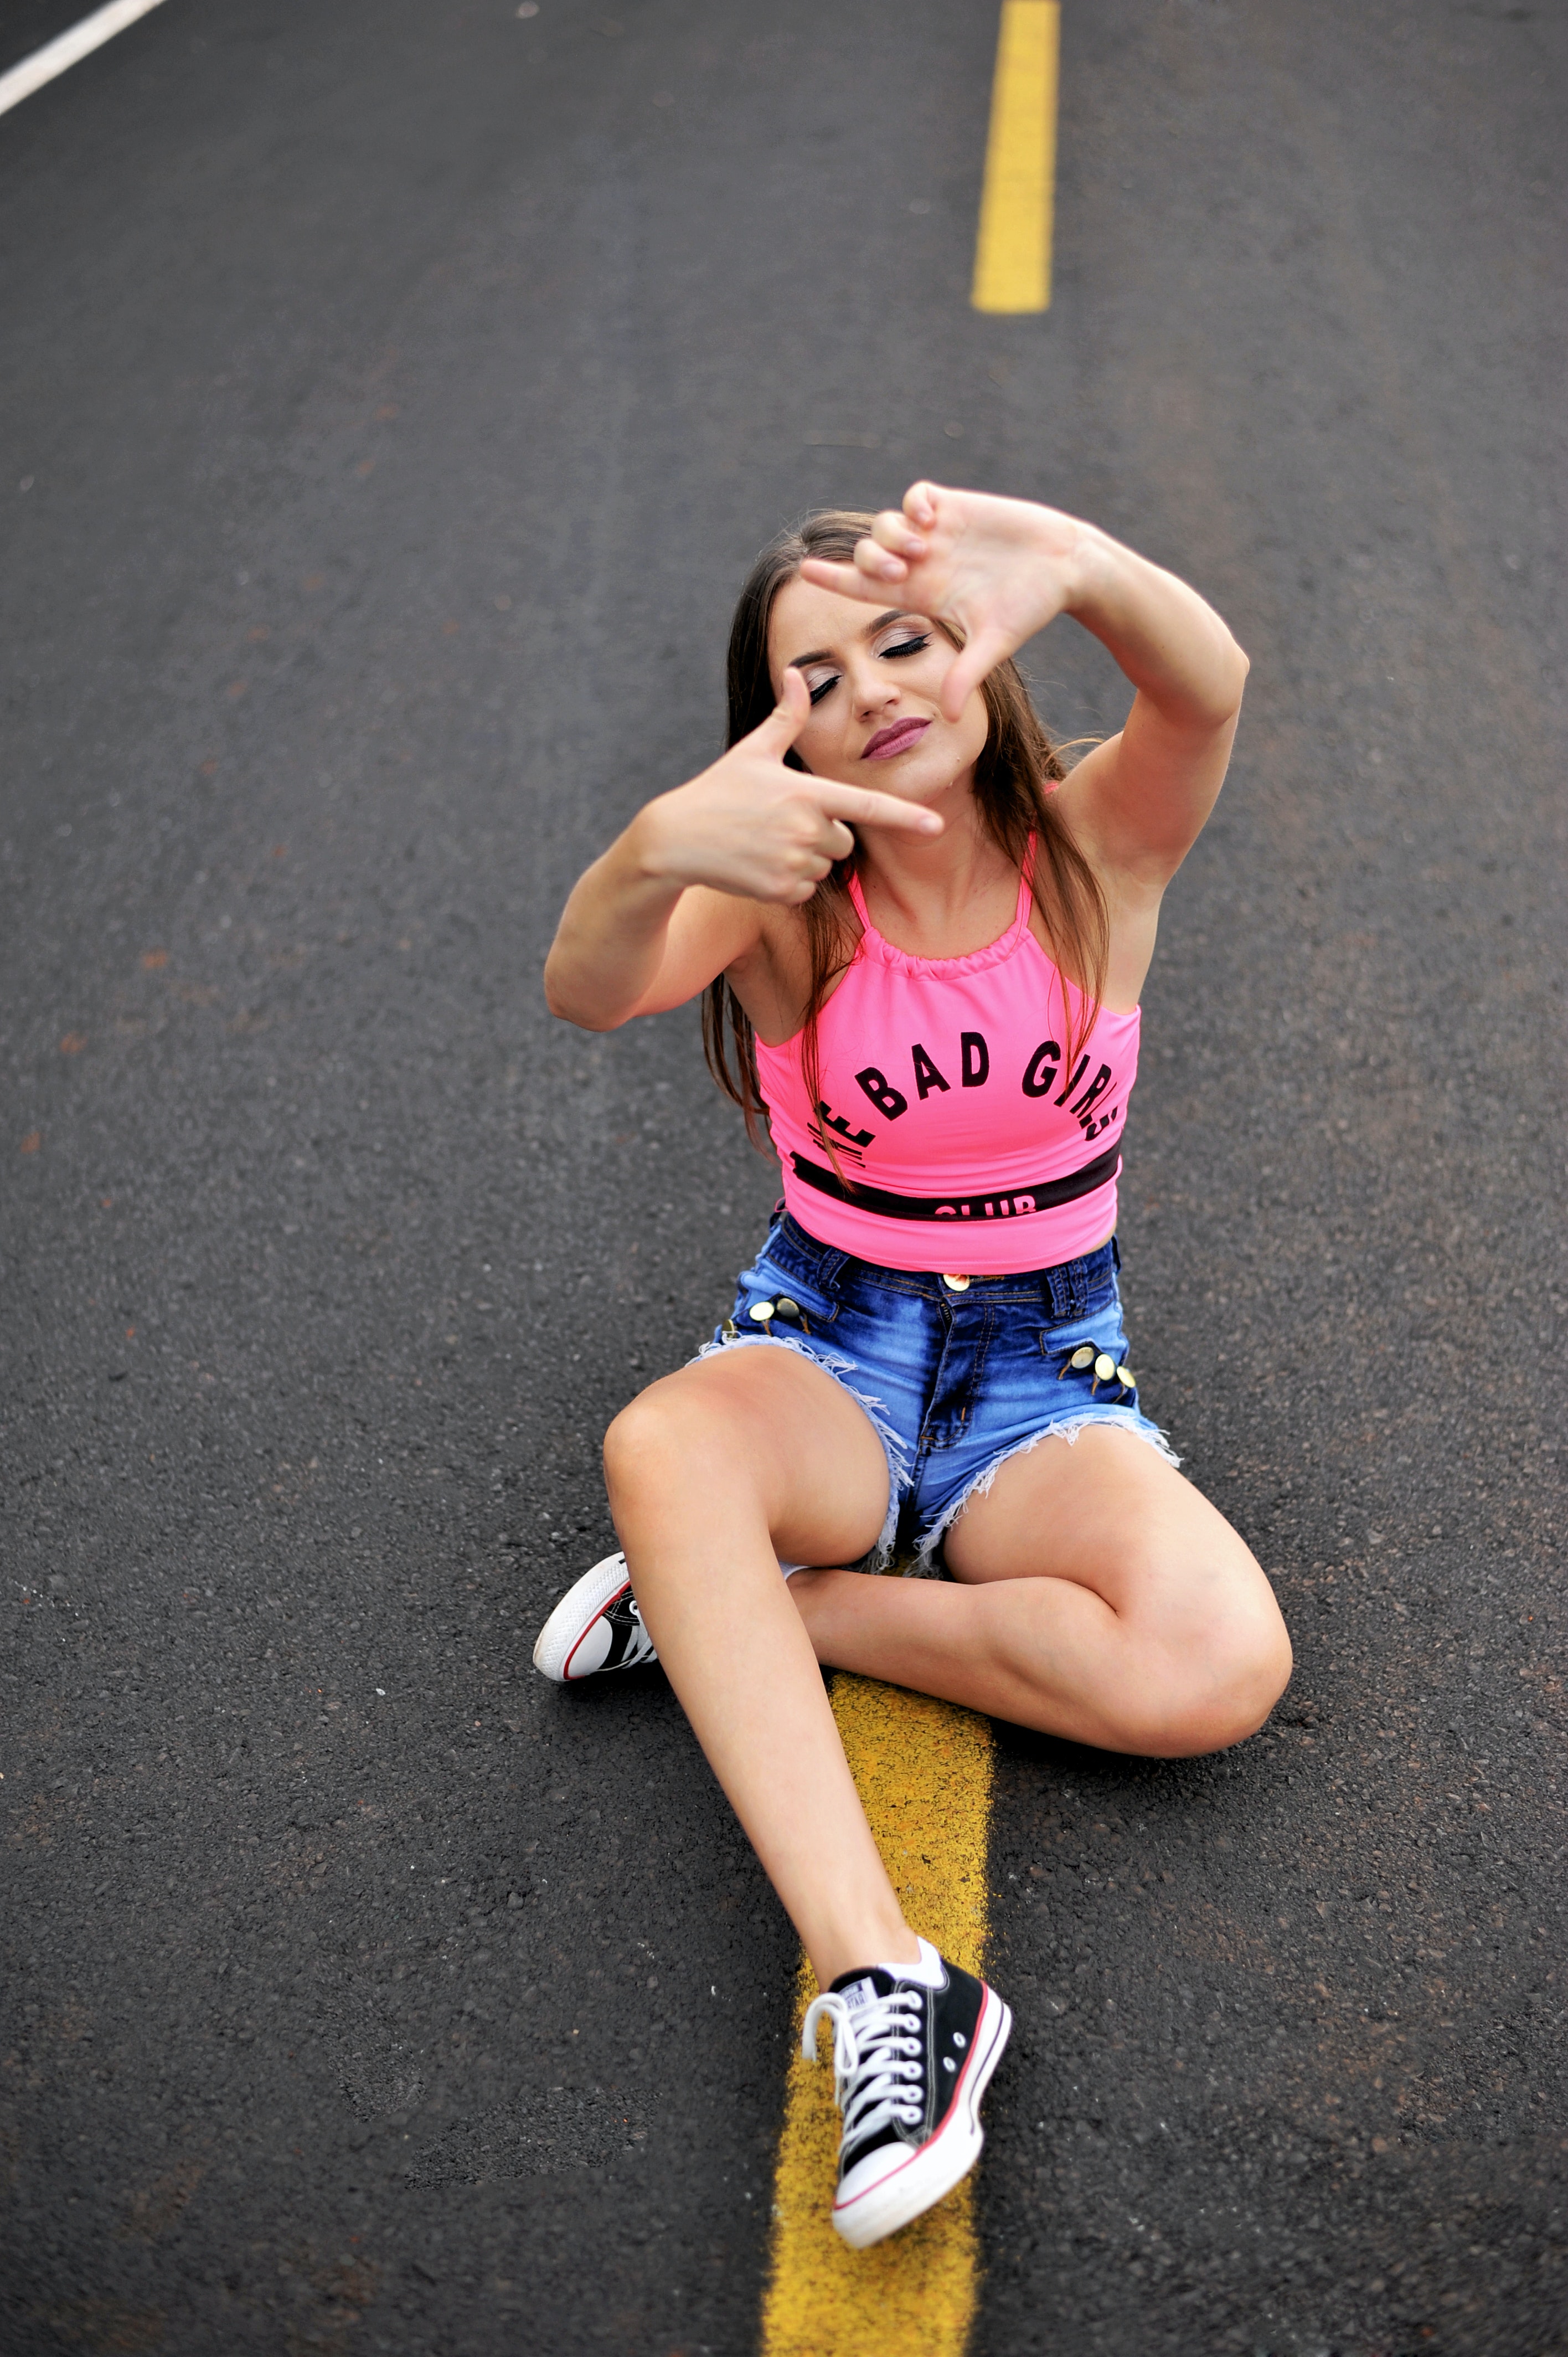
woman, joint, arm, Active tank, shorts, flash photography, knee, thigh, street fashion, sneakers, sportswear, t shirt, sleeveless shirt, elbow, asphalt, leisure, calf, electric blue, human leg, fun, recreation, physical fitness, athlete, sitting, magenta, denim, sports, exercise, road, street, athletic shoe, competition, photo shoot, running